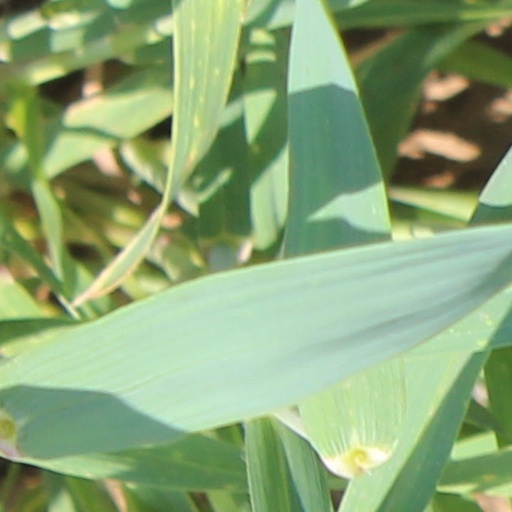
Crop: wheat